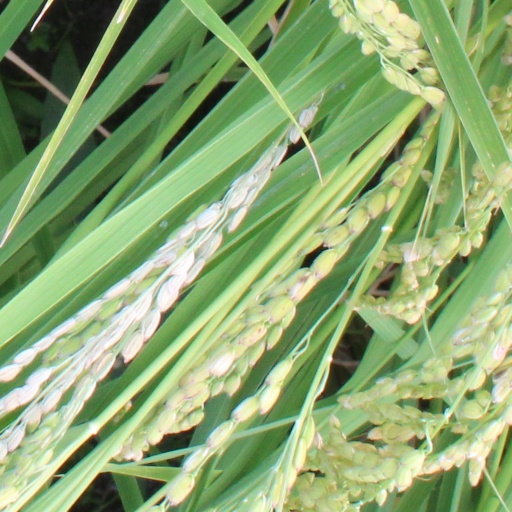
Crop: rice